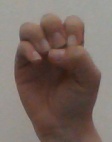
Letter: ha